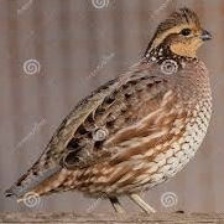
Species: MASKED BOBWHITE
Scientific name: COLINUS VIRGINIANUS RIDGWAYI
ImageNet parent category: quail